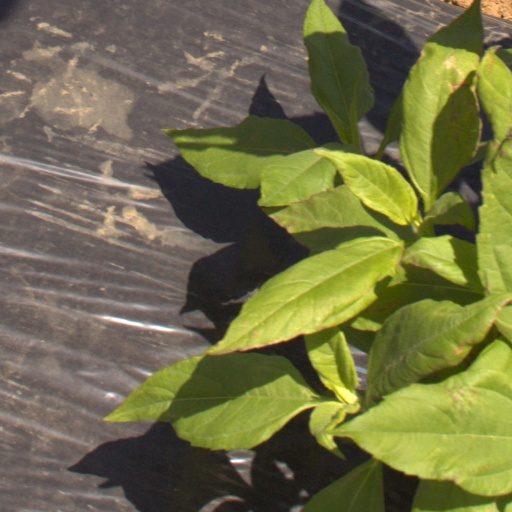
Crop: Jerusalem artichoke